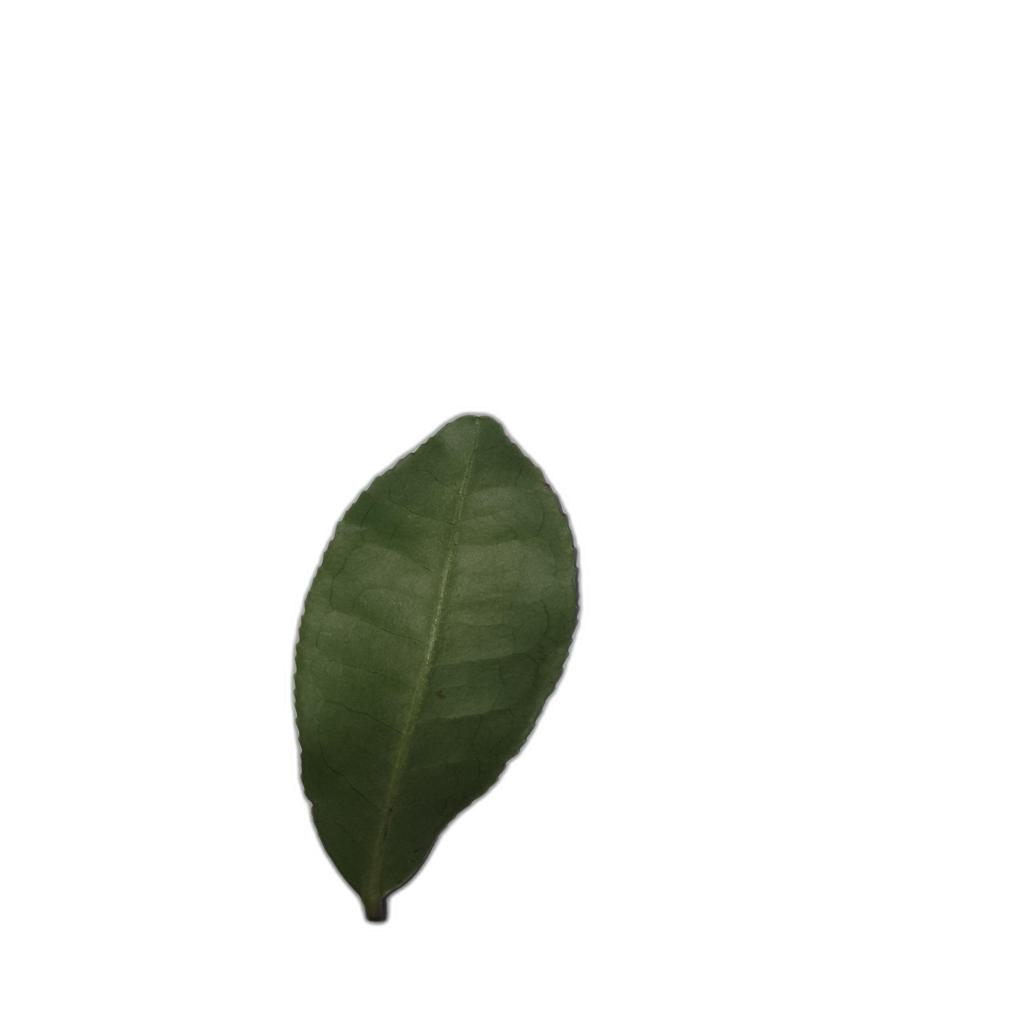
Label: Healthy